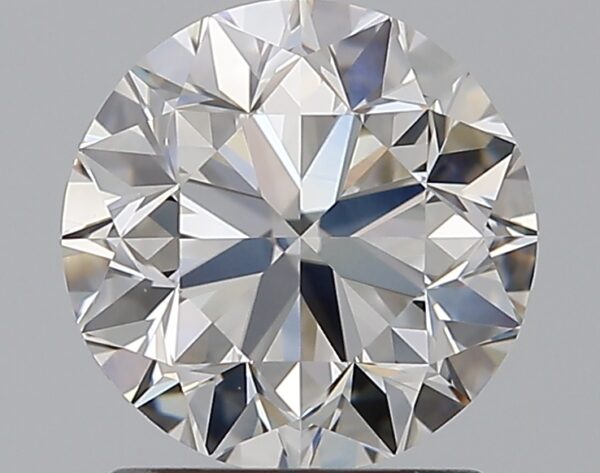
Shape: round
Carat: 1.5
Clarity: VS1
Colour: H
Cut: VG
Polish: EX
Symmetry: VG
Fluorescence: F
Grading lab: GIA
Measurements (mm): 7.05 x 7.13 x 4.61